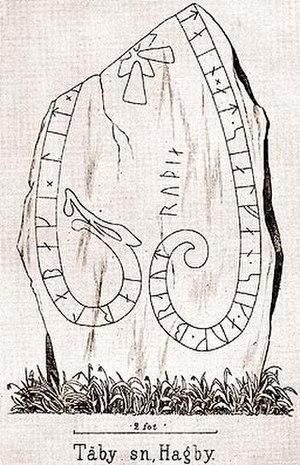
Pierre runique U 149 dessin par Richard Dybeck.